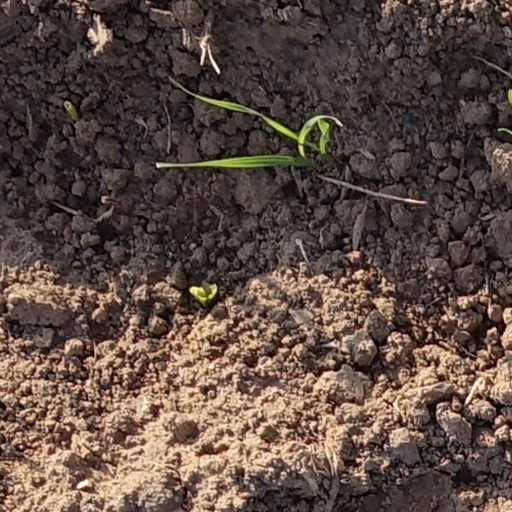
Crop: wheat